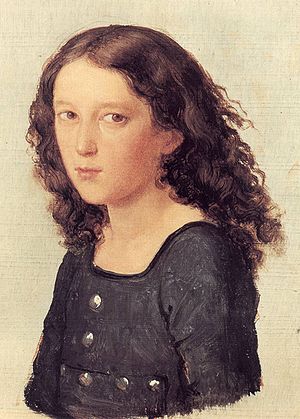
Felix Mendelssohn / Biografi / Barndom
Mendelssohn som 12-årig (1821), malet af Carl Joseph Begas.
watercolour of a male child with black shoulder-length hair curling at the ends, wearing a dark blue cotton shift, body half-turned to left but subject's head facing viewer
Jakob Ludwig Felix Mendelssohn Bartholdy var en tysk komponist, pianist, organist og dirigent fra den tidlige romantiske periode.